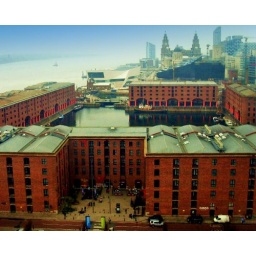
Liverpool - liver Blds to be seen in the back ground - and river top left.